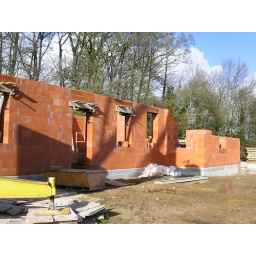
Up above lintel level for the ground floor windows on the west side.